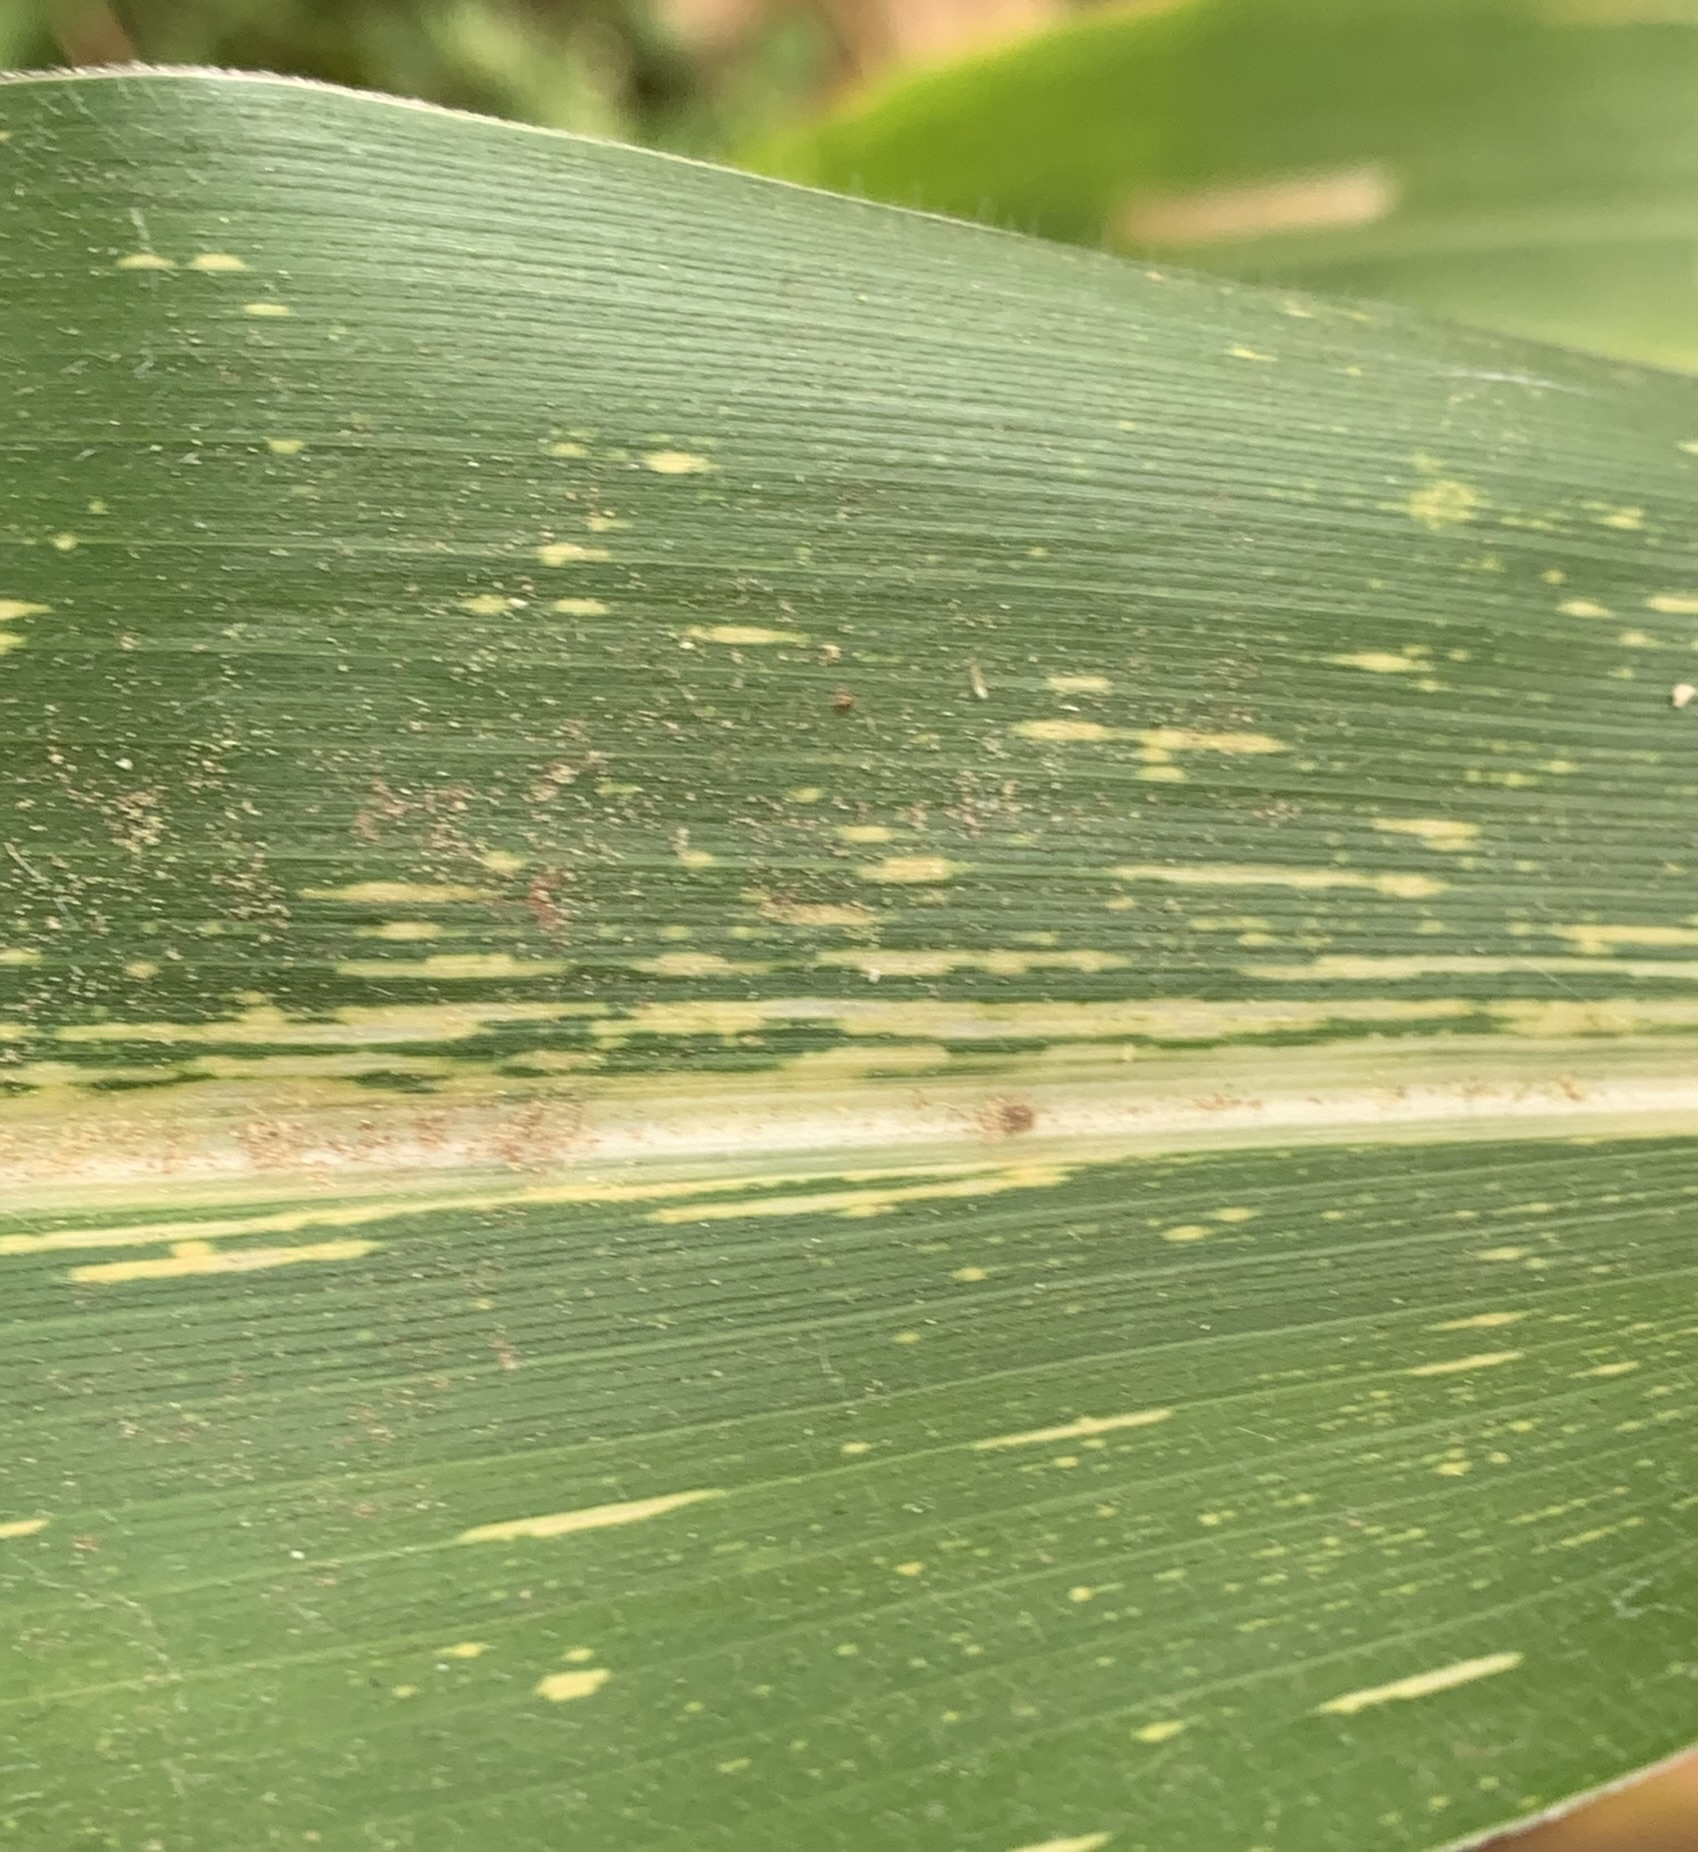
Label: MSV